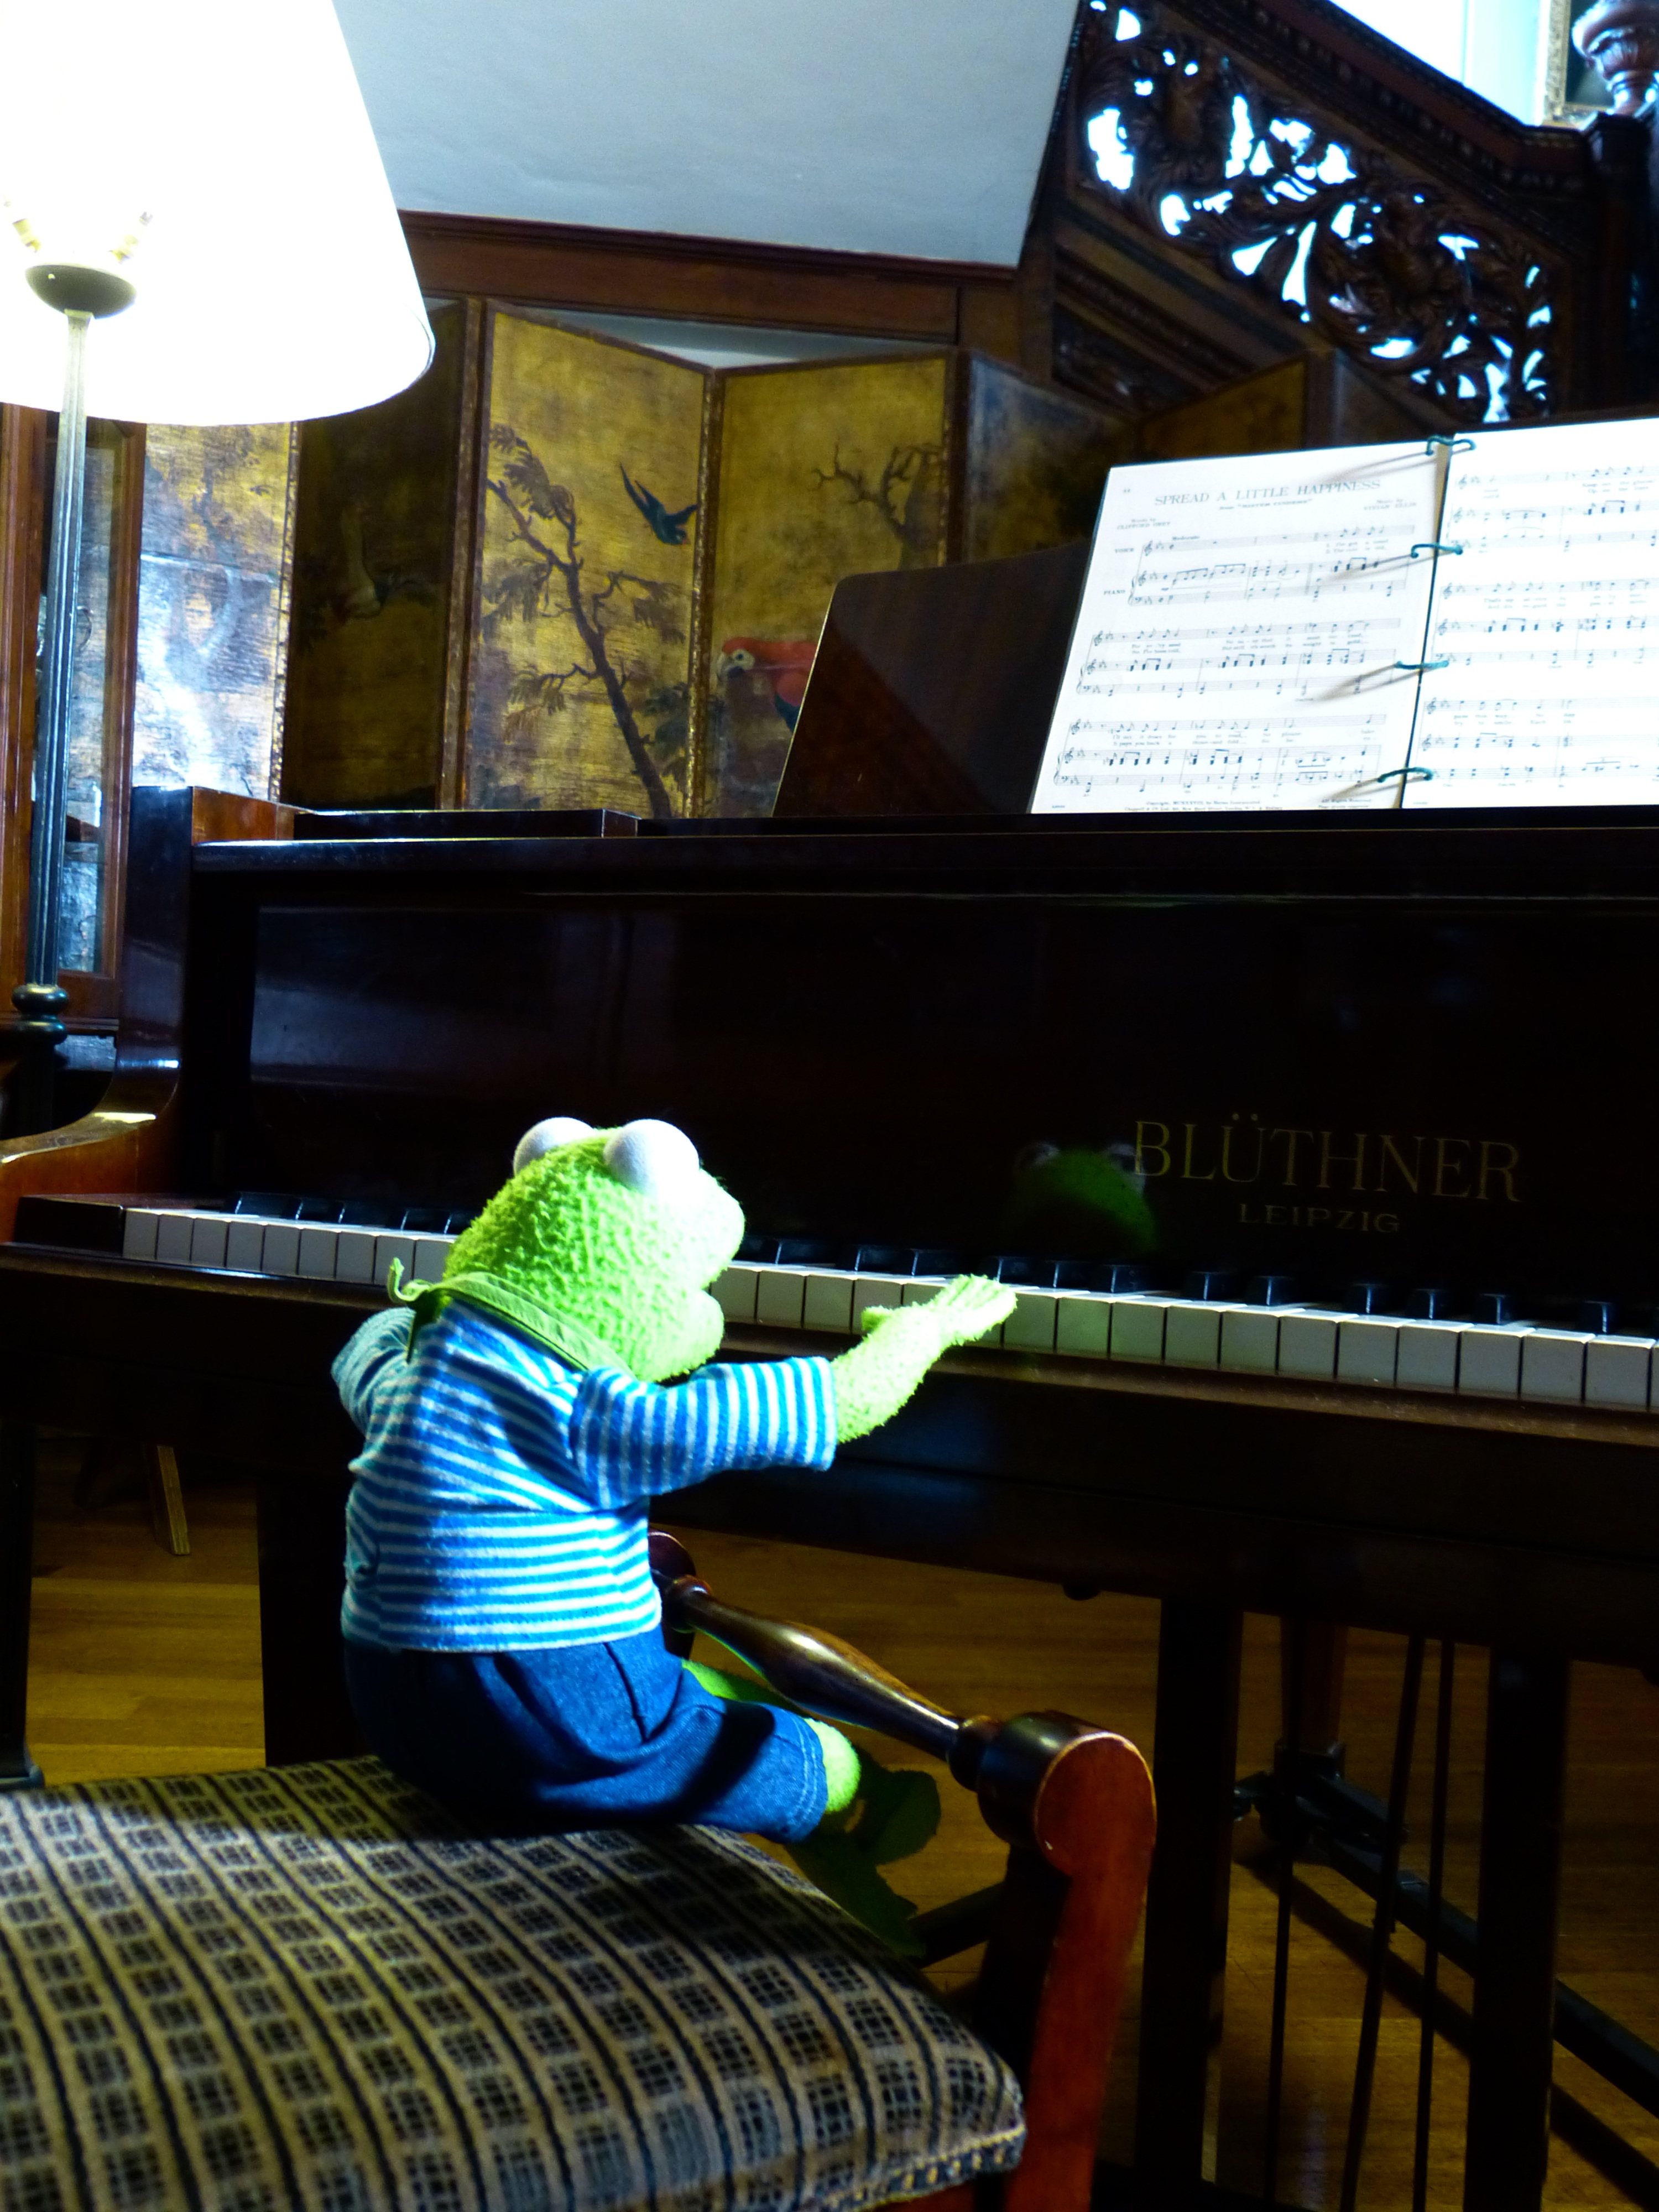
music, technology, play, concert, piano, musician, frog, exercise, musical instrument, classic, kermit, pianist, classical music, string instrument